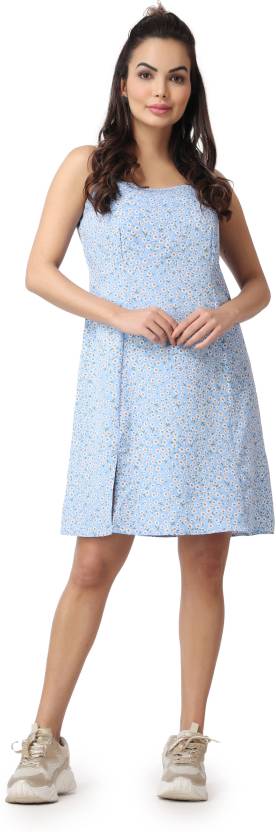
Product: Women Fit and Flare Light Blue Dress
Price: ₹279
Colors: Light Blue
Pattern: Printed
Description: Design goes through huge changes from time to time. In the present day and age, everything revolves around embracing how we are. Because of a portion of these positive changes in the public eye today, there are vast choices for picking dresses for dainty ladies. Since body types shift from one individual to another, it is crucial for track down the correct method for styling your looks for certain astonishing and useful dresses you can display your look without any problem. We are delighted to acquaint you with some truly worth-attempting stylish spruce up easily stunning. The thought is to work with the body type that you are brought into the world with. So in the event that you are wanting to get everyone's attention any place you go, convey your certainty and look at the your ideal looks.
Other details: Chest-36 Inches, Waist-32 Inches